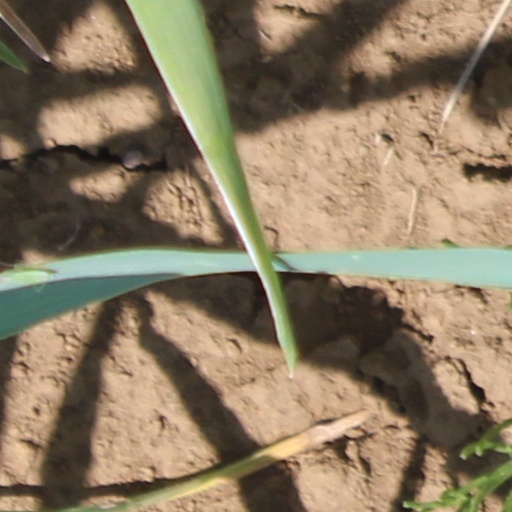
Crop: wheat